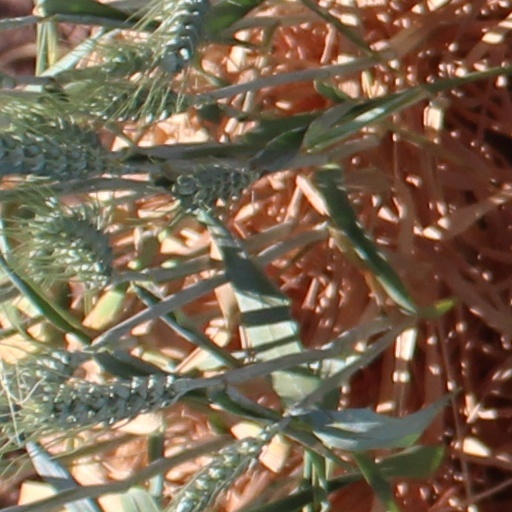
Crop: wheat